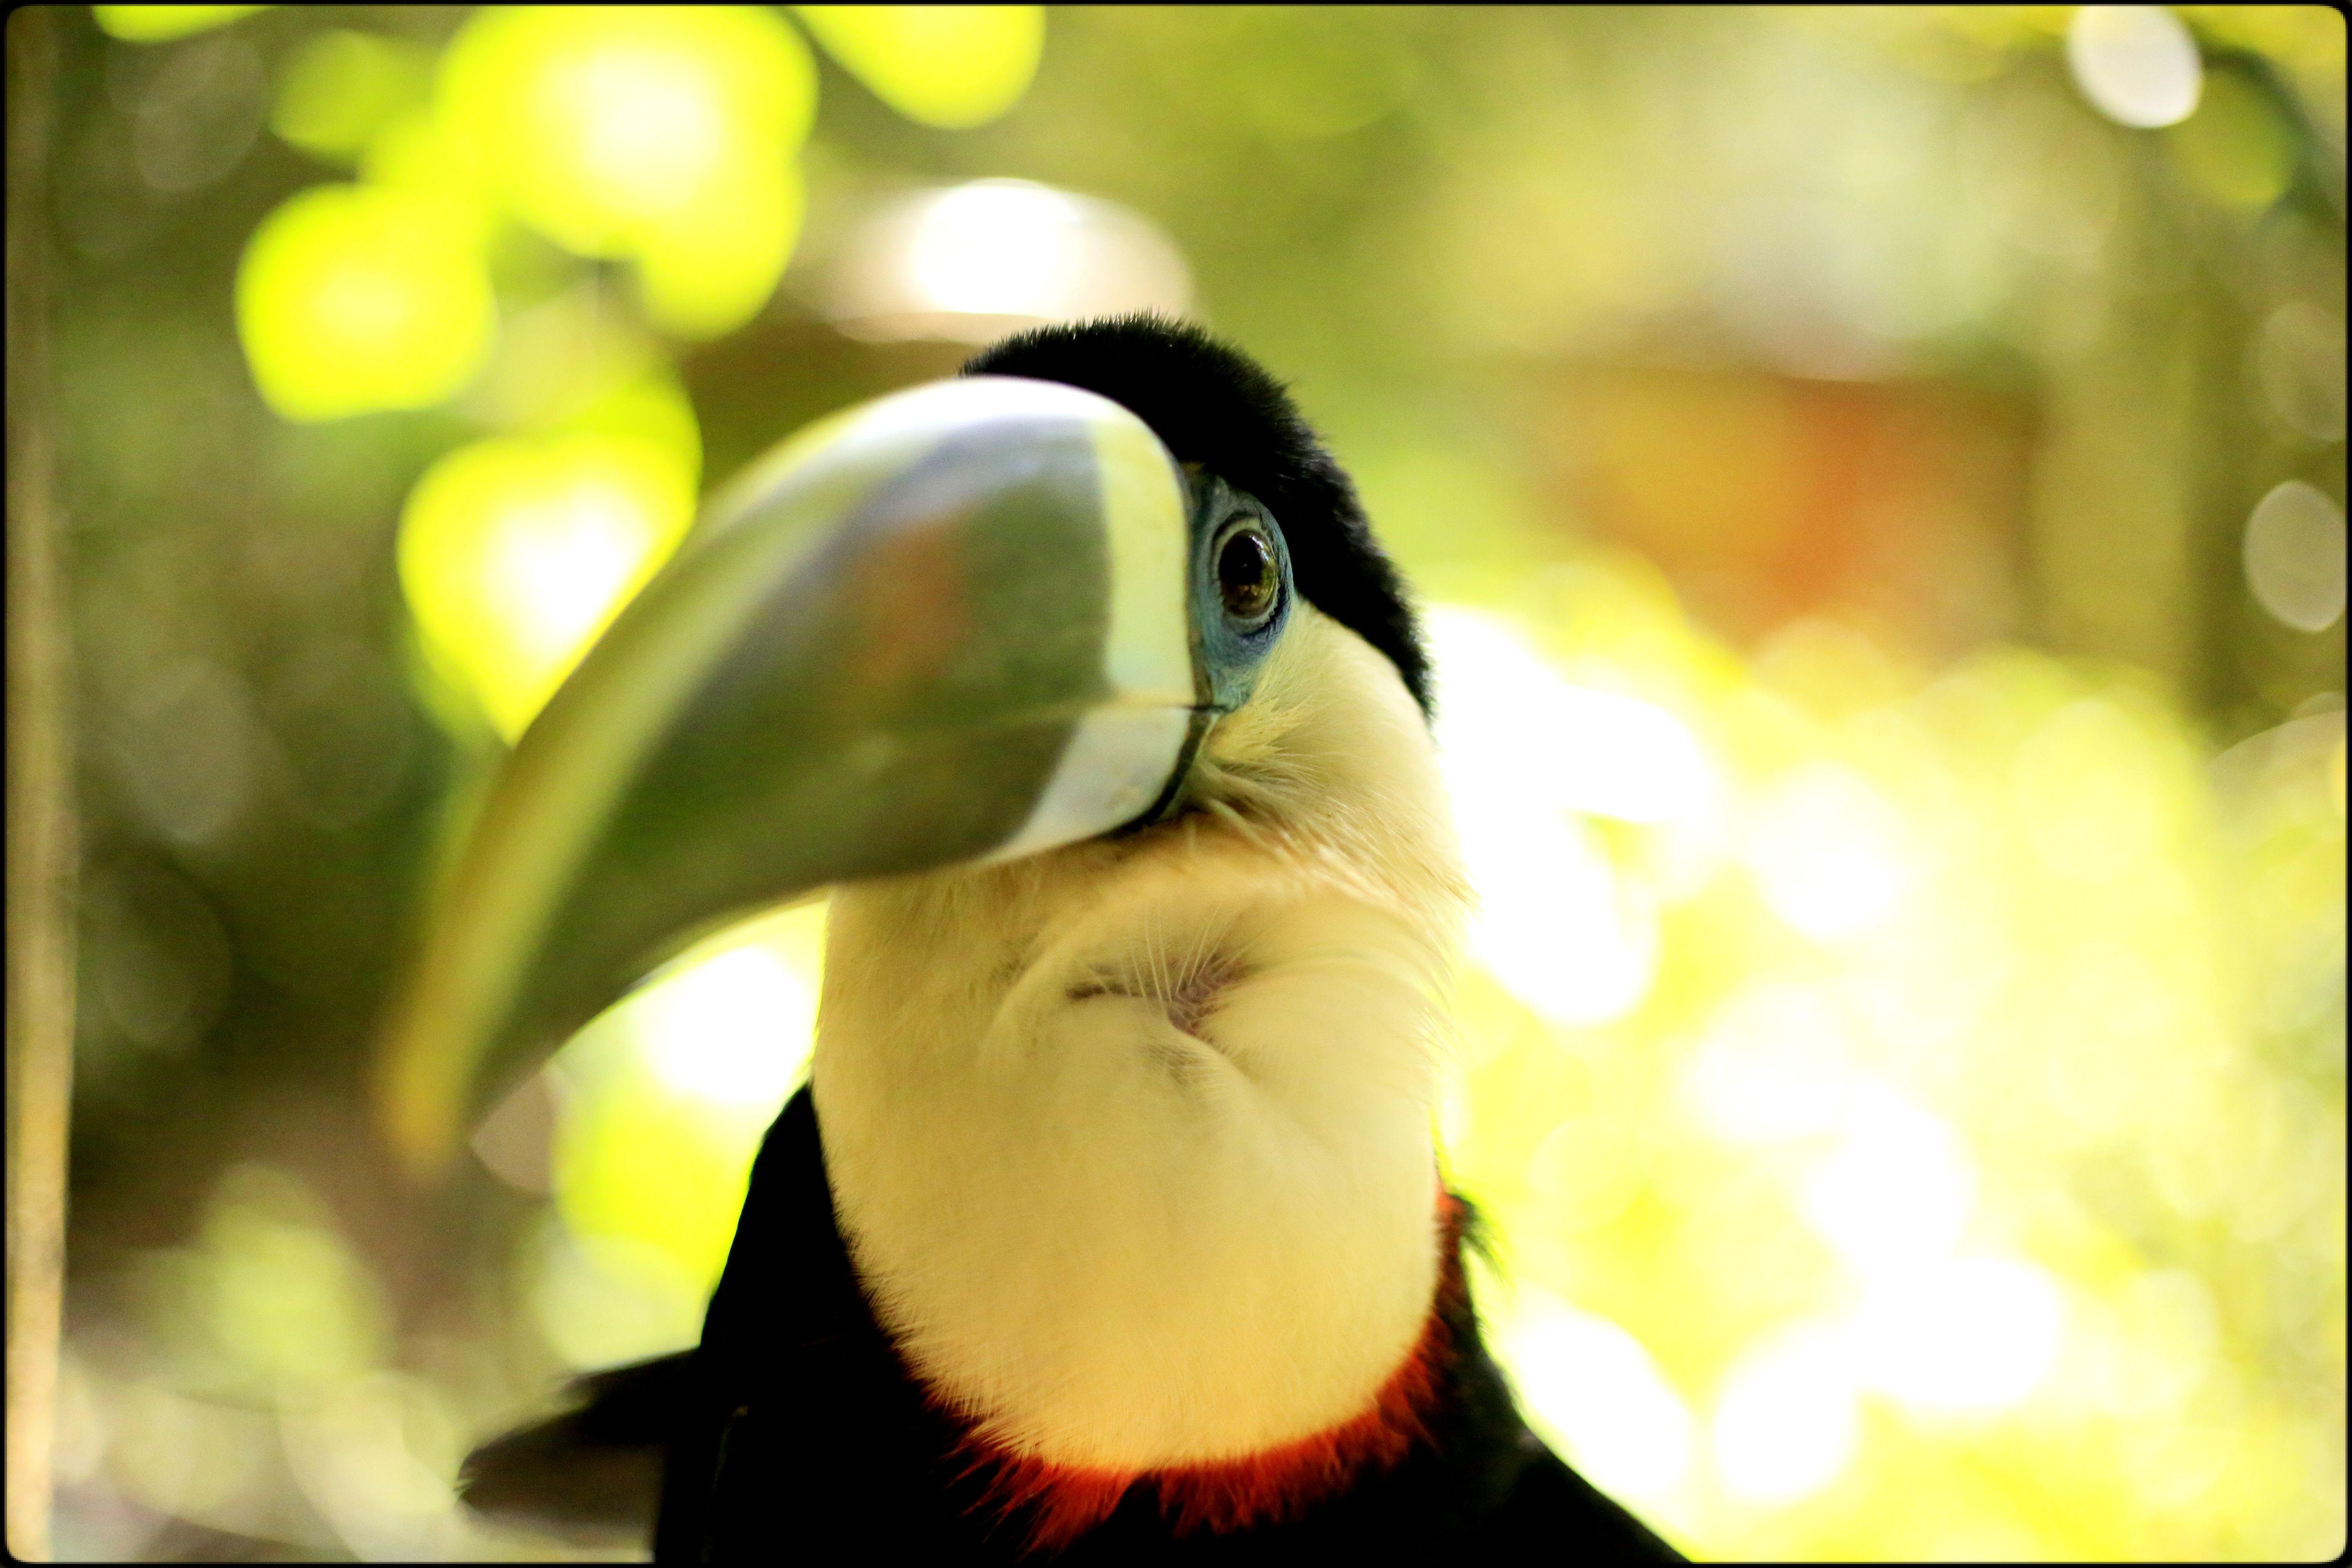
bird, flower, green, beak, yellow, fauna, vertebrate, ave, toucan, piciformes